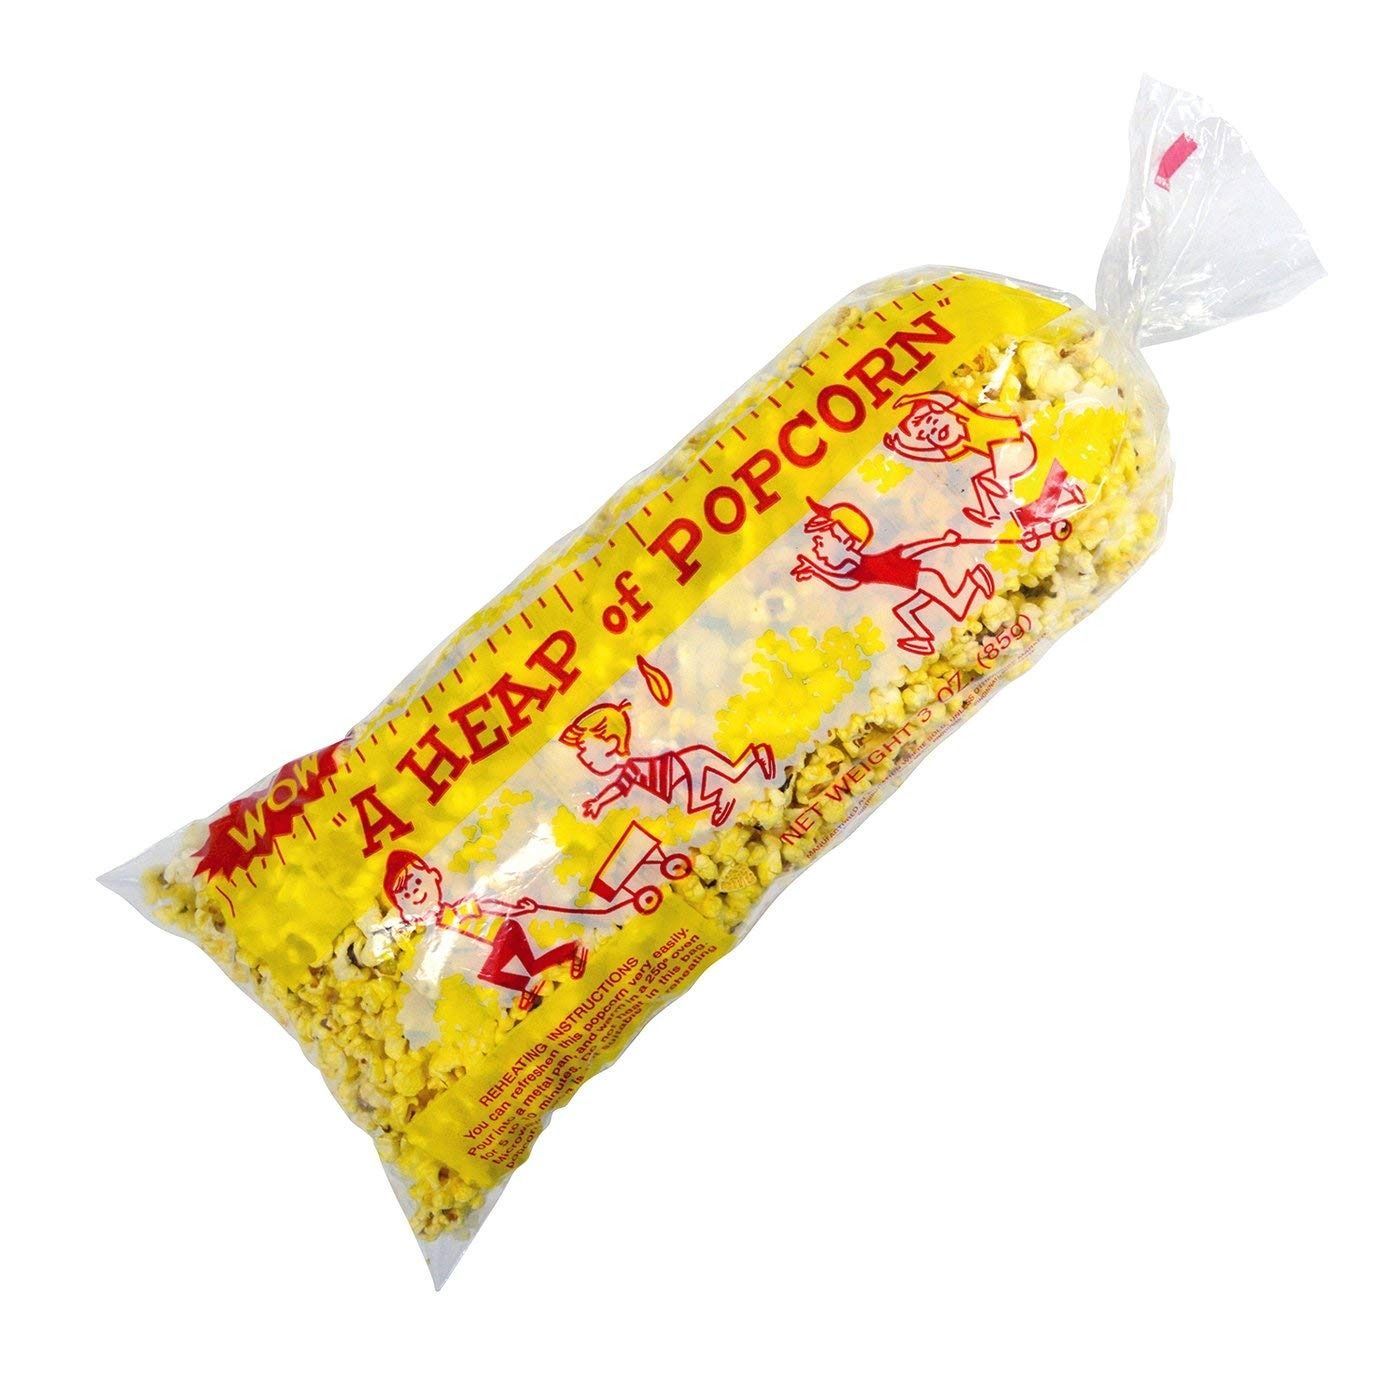
Item Name: 18" Heap-O-Corn Bag, 1,000/case
Product Description: Old-fashioned style meets design-inspired kettles. The Bottle Gas Caramel Corn Stove #2080BG works with a "canoe paddle" and a copper kettle #2081 or #2057 to produce homemade batches every half hour. This is the perfect caramel popcorn maker to use at outdoor festivals or gatherings. *Copper kettle cooking prohibited in some states. Kettle not included. All items sold separately.
Value: 1.0
Unit: Count

Price: 116.605